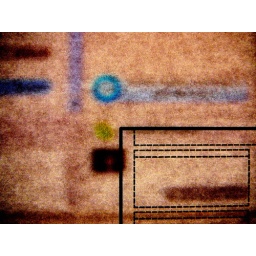
Piece of paper [containing partial elevation of hotel room block] in front of computer screen [containing skype conversation].